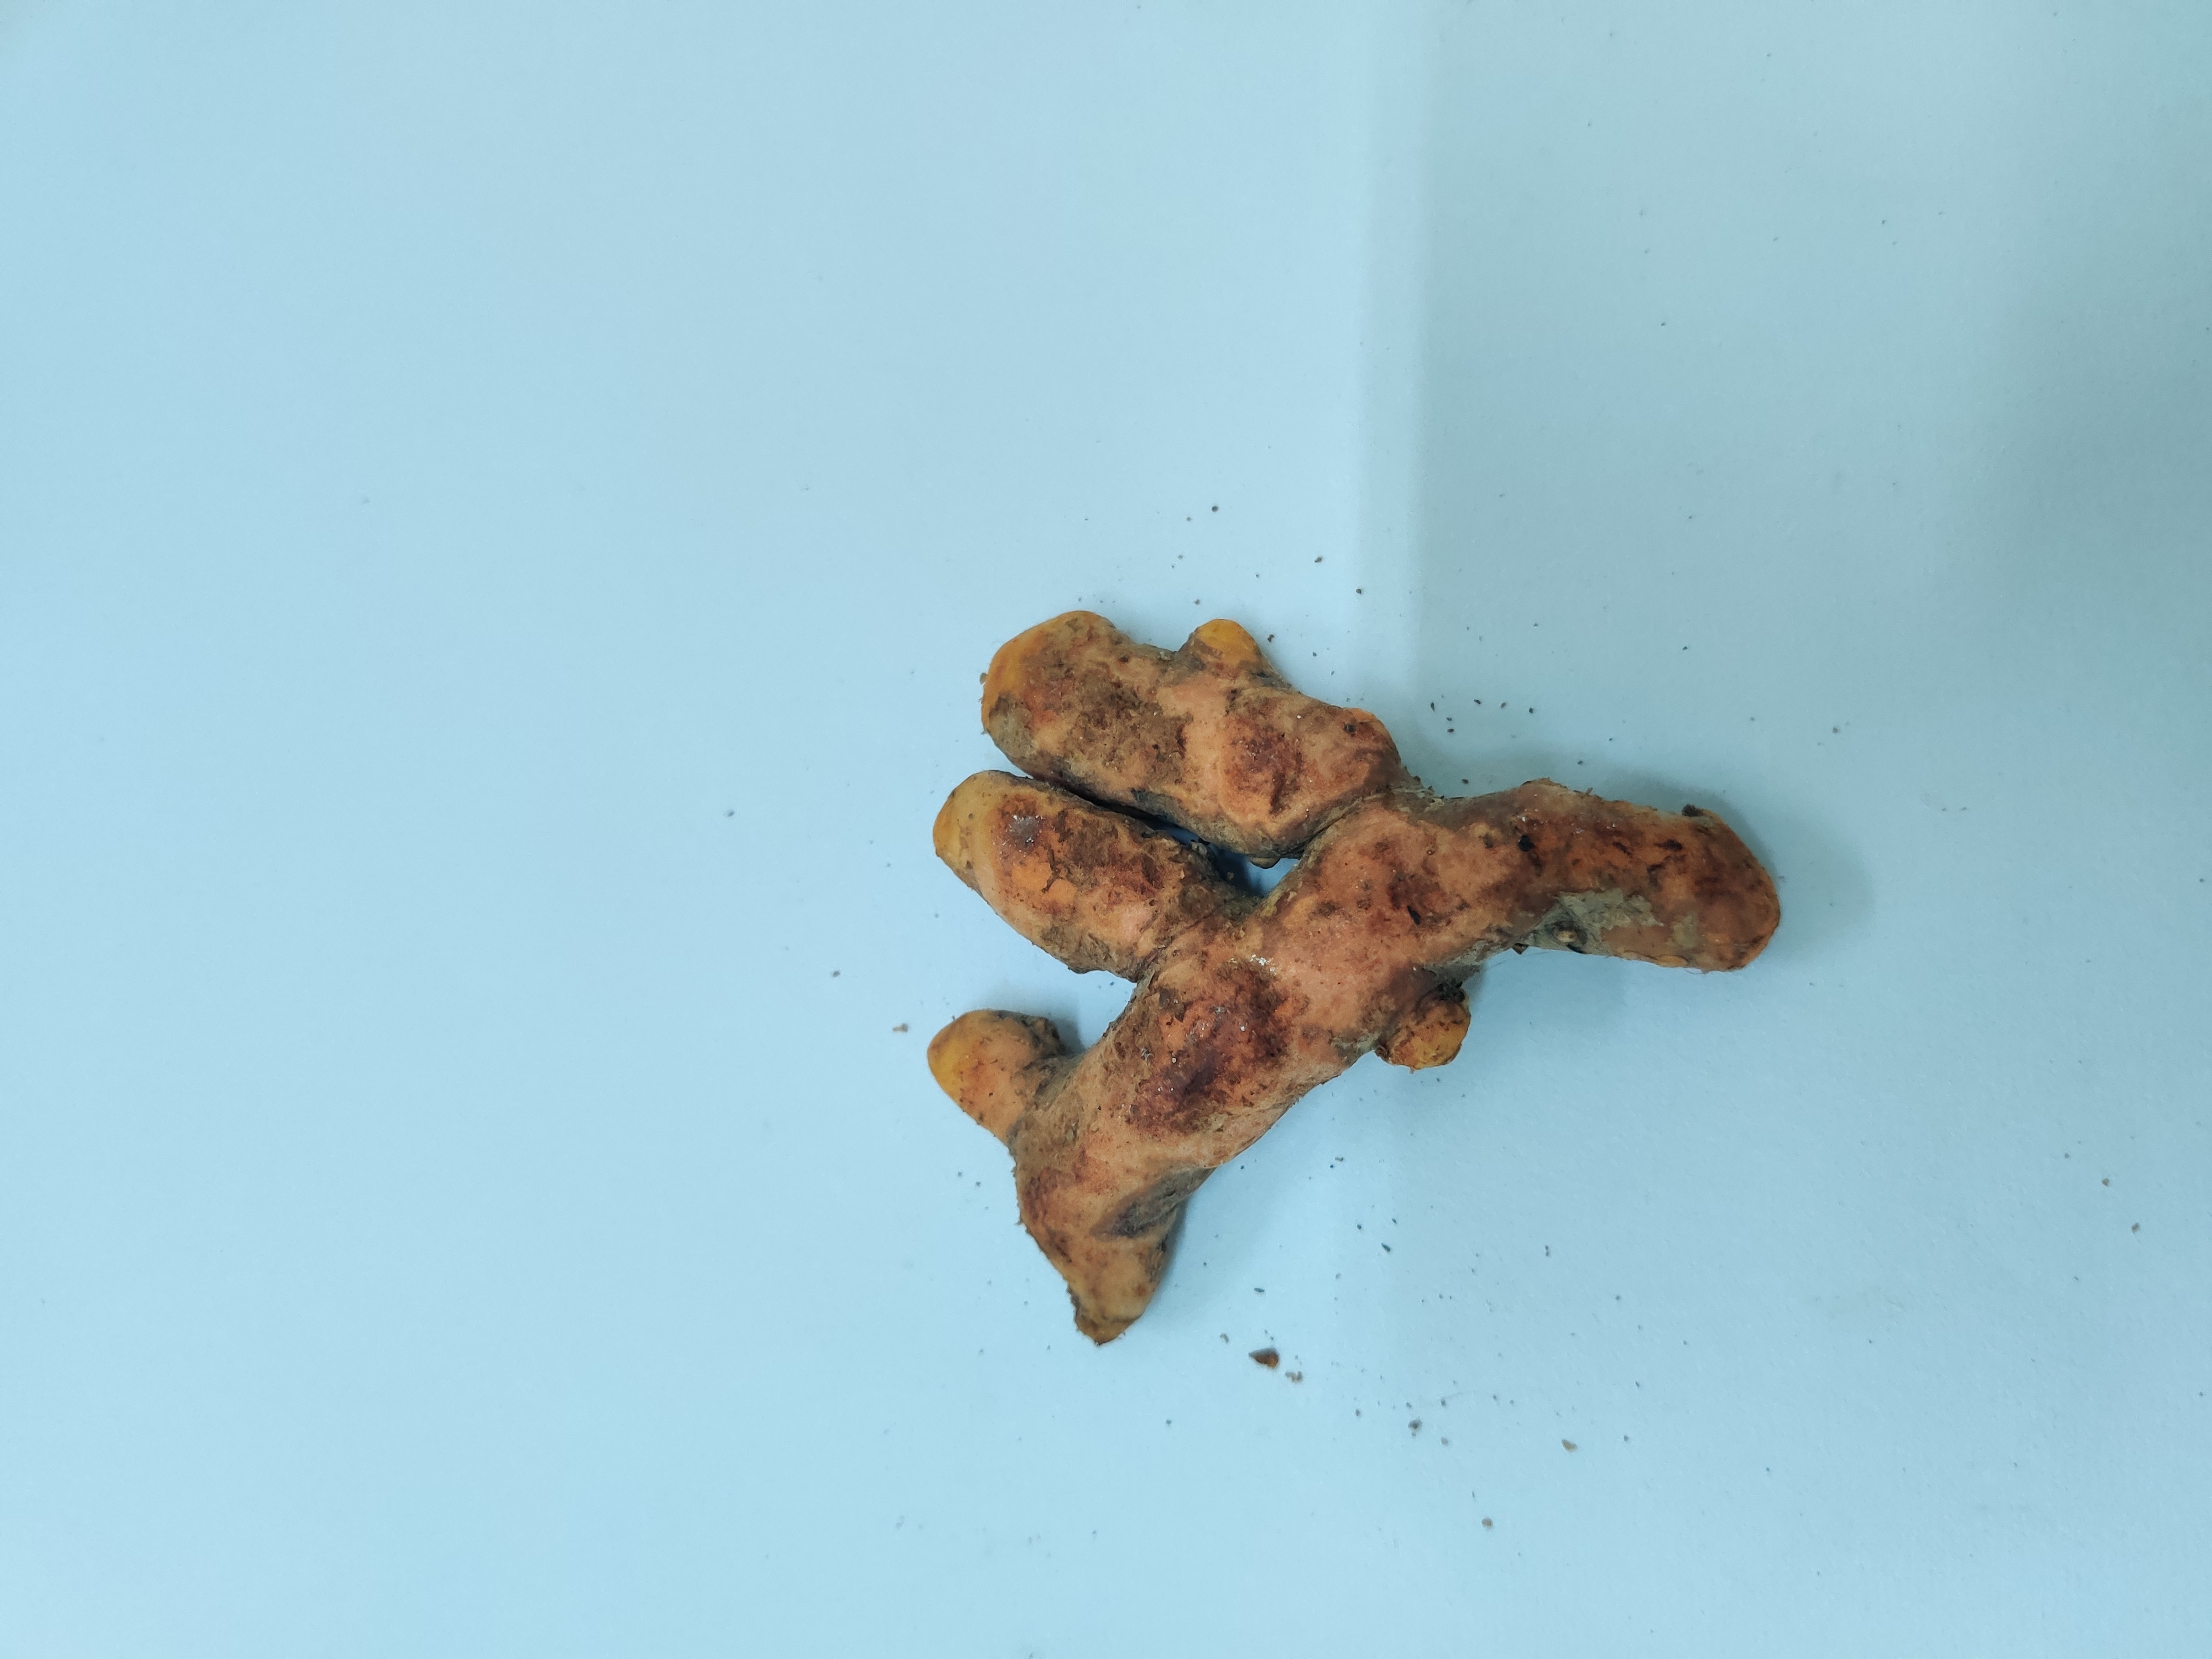
Crop: Turmeric
Condition: Fresh